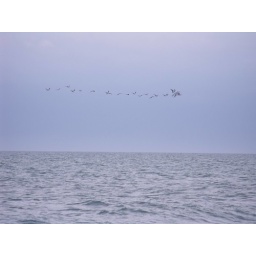
black skimmer flock flying above the Gulf of Mexico horizon